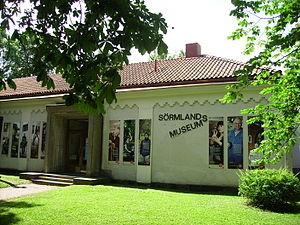
Sörmlands museum
Sörmlands museums kunsthal
Sörmlands museum er et länsmuseum i Södermanlands län i Sverige. Museet er kulturhistorisk indrettet og havde omkring 250.000 besøgende i 2012 med en omsætning på ca. 30 millioner svenske kronor årligt. Udstillinger afholdes normalt i Kungstornet i Nyköpingshus og i den gamle landshøvdingeresidens samt i en fritliggende kunsthal, der dog har været lukket siden årsskiftet 2008/09. Ud over aktiviteterne i de faste lokaler i Nyköping er museet også aktivt mange andre steder i länet, blandt andet gennem skilteprojektet "Historien i Sörmland", som gennemføres i samarbejde med kommunerne i länet.